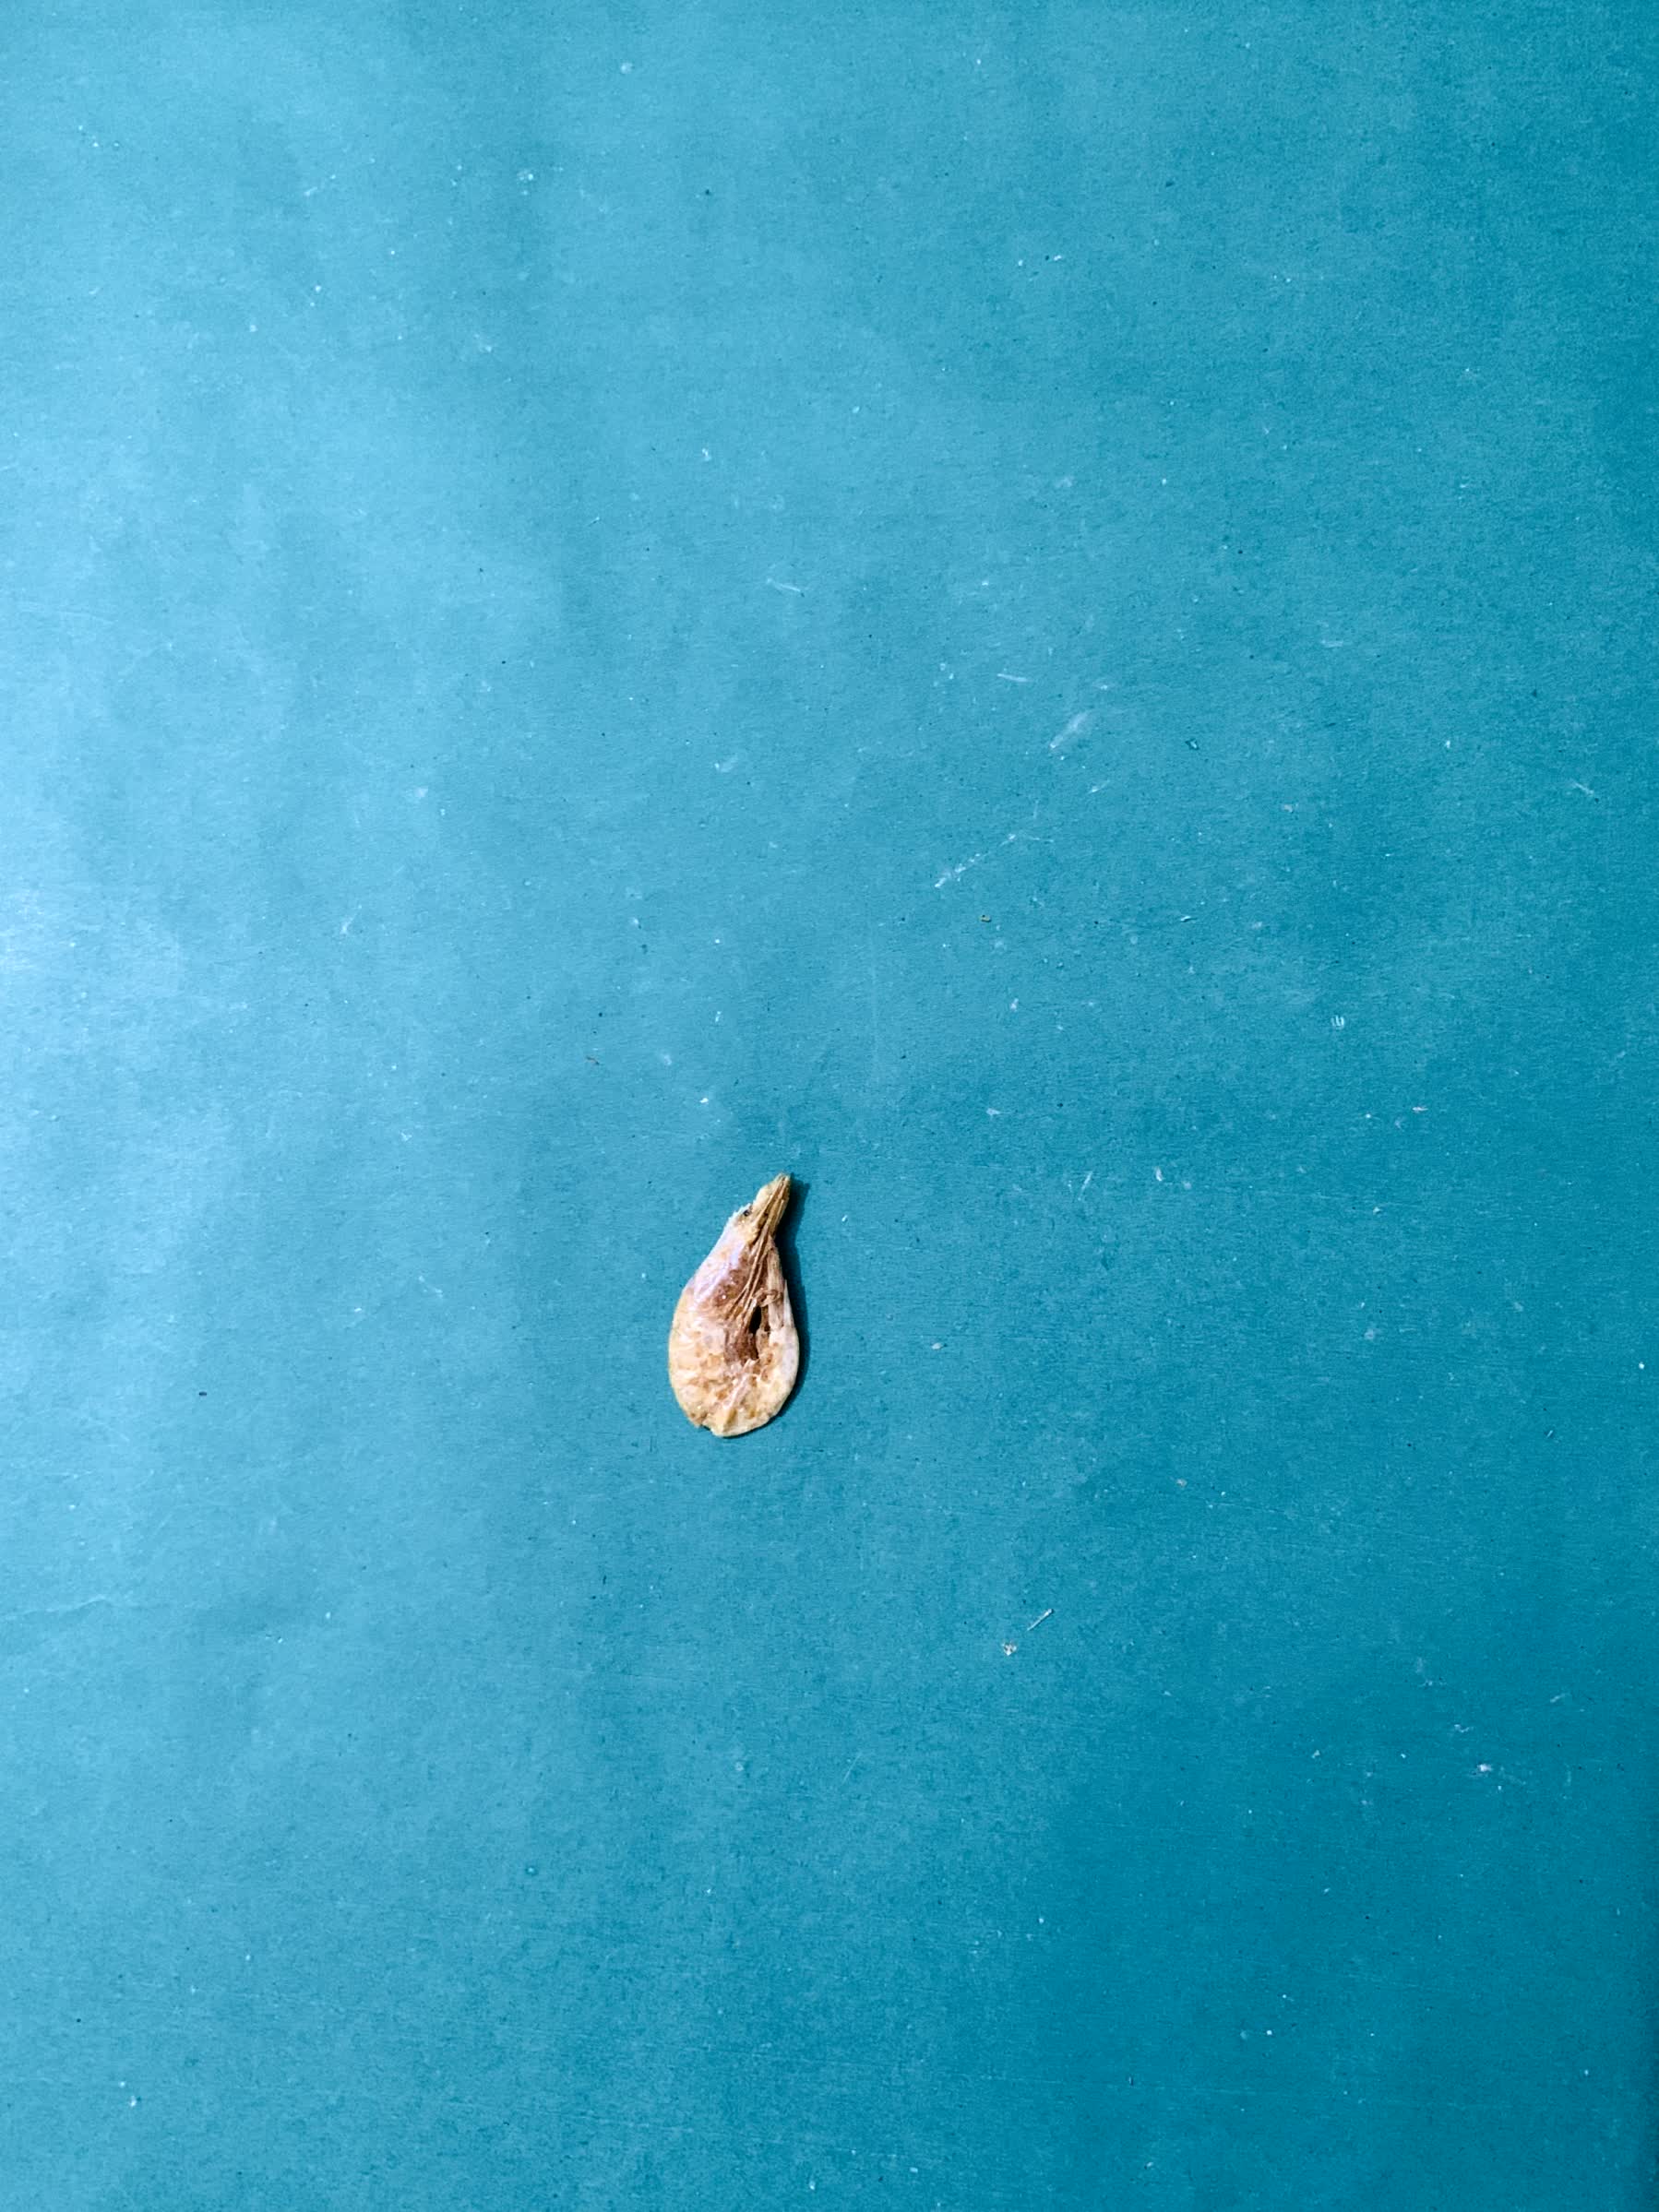
Species: chingri